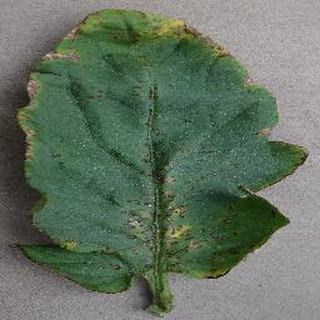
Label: tomato_bacterial_spot